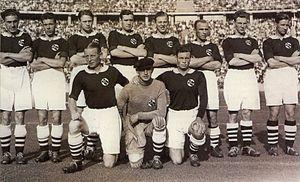
Øivind Holmsen était un footballeur international norvégien, qui jouait en tant que défenseur.
Nils Kristian Eriksen, surnommé Påsan, fut un joueur et entraîneur de football norvégien.